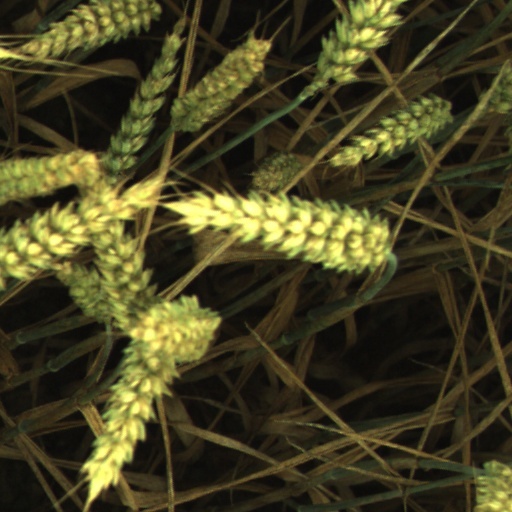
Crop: wheat